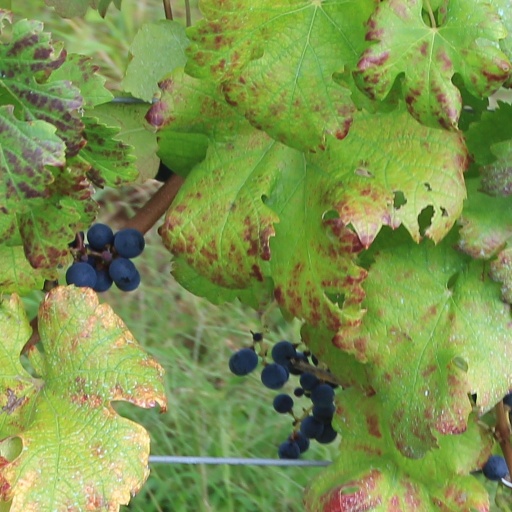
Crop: grape